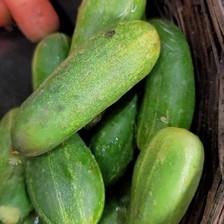
Label: cucumber